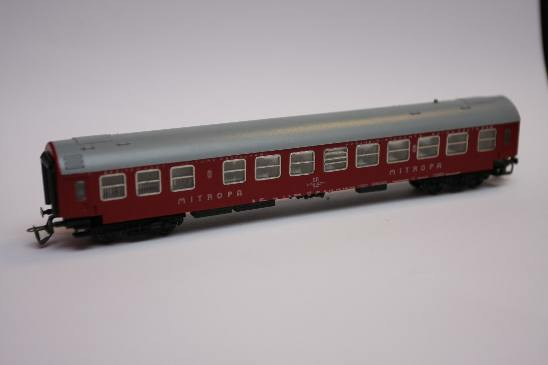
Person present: No